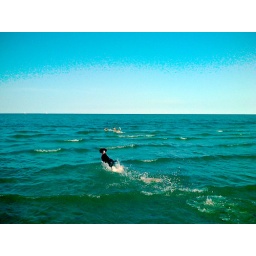
Dog running in the water